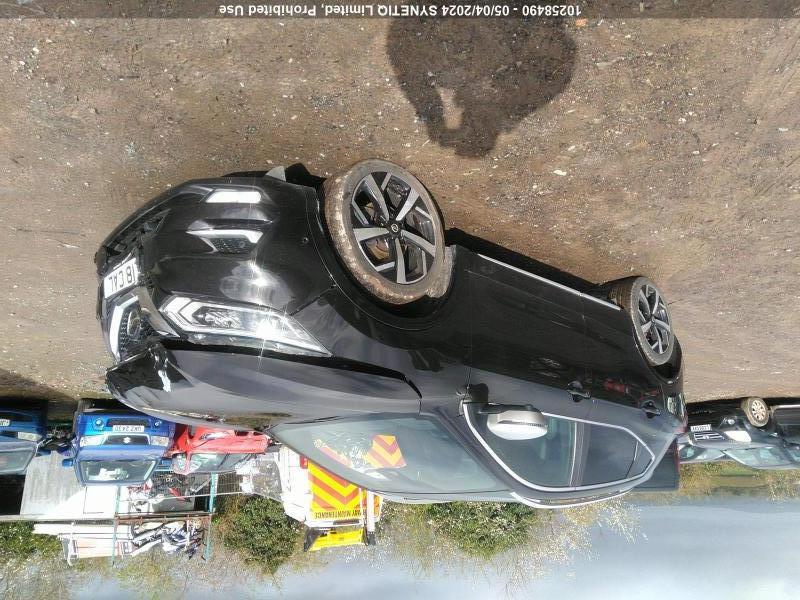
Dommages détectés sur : pare-choc avant, capot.
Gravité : majeur